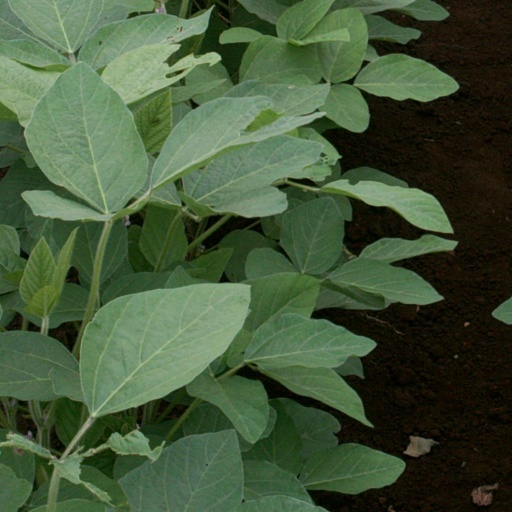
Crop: soybean